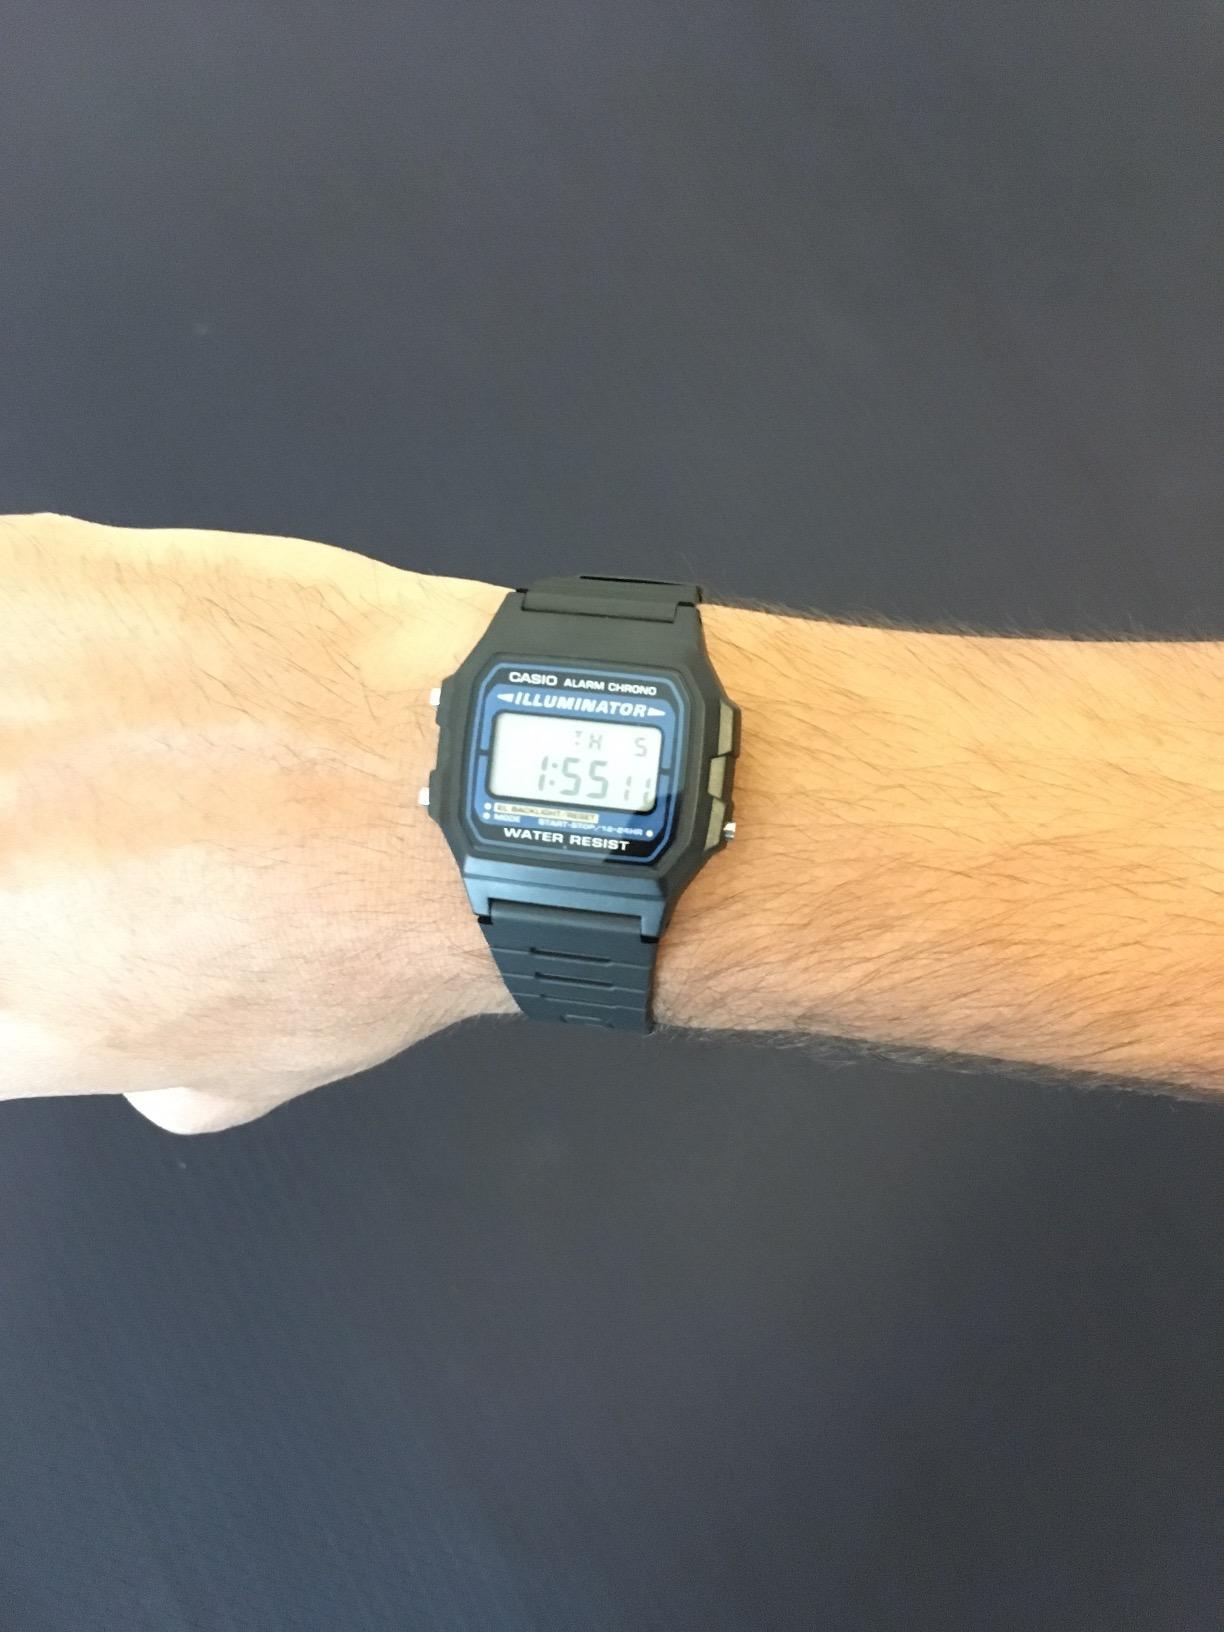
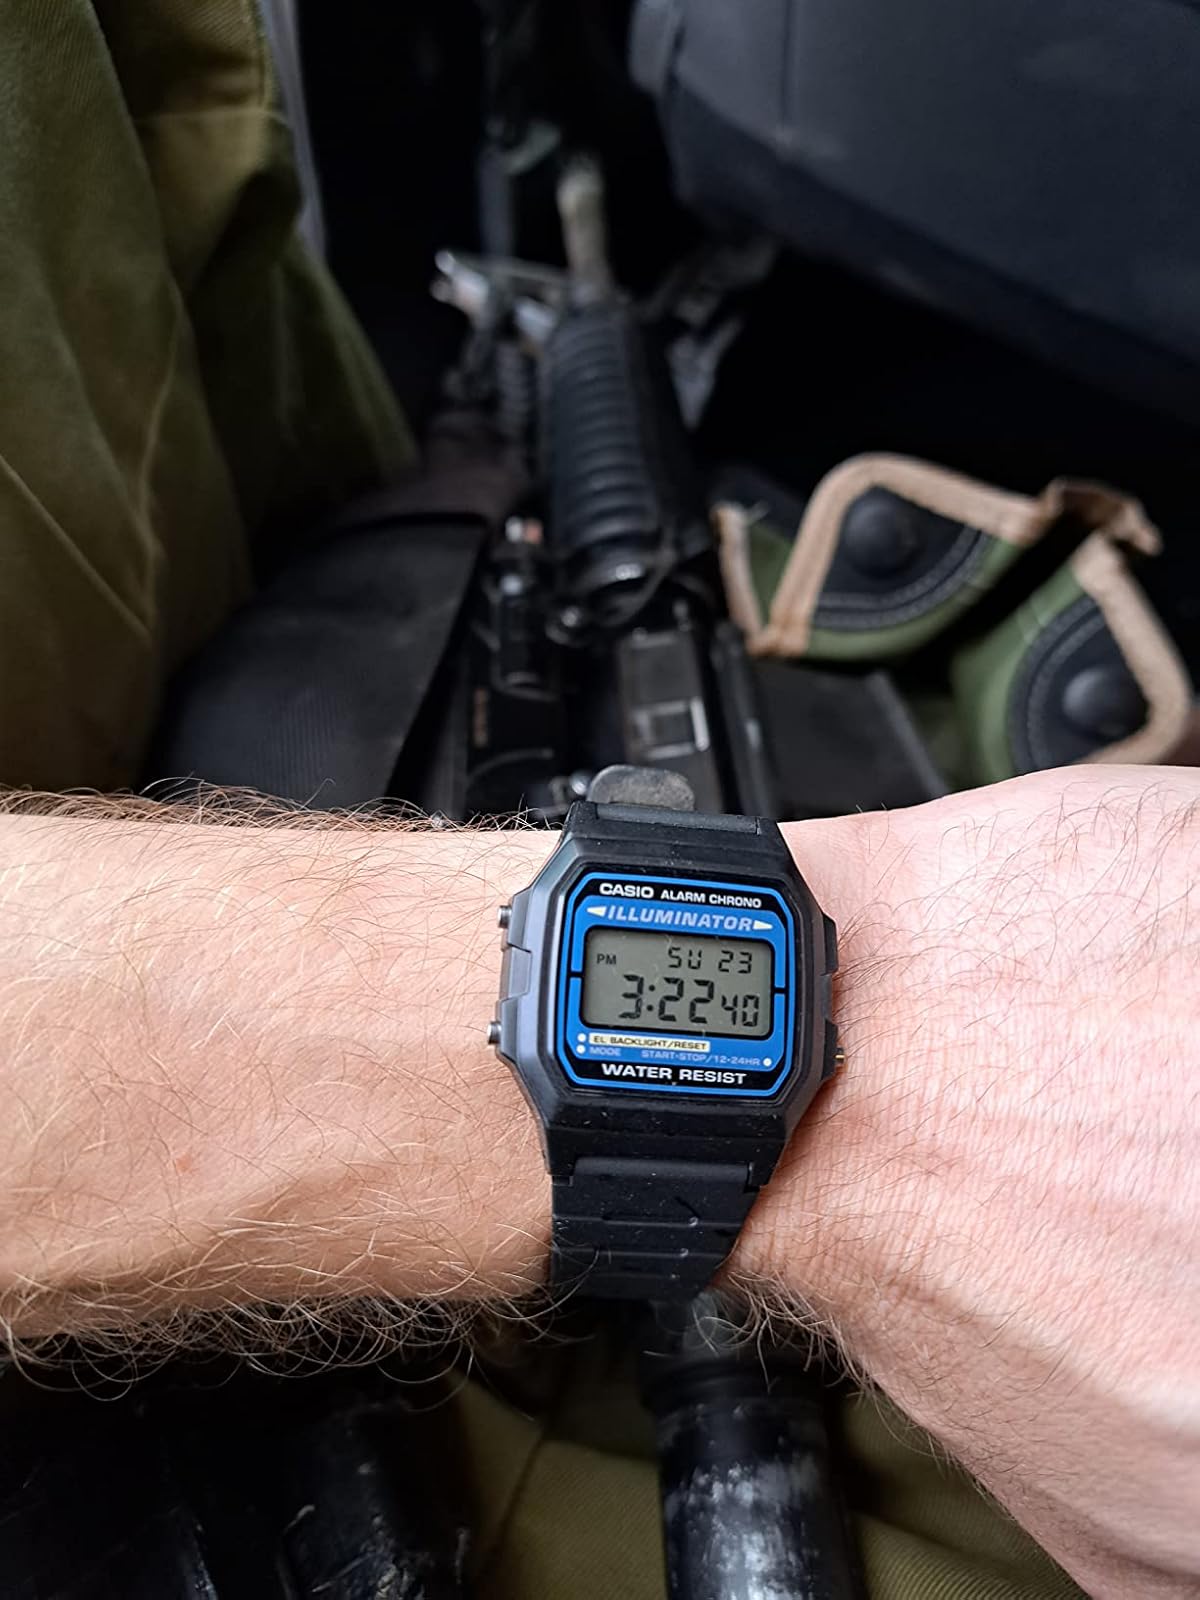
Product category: accessories_watch
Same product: yes